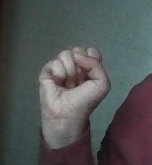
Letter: saad